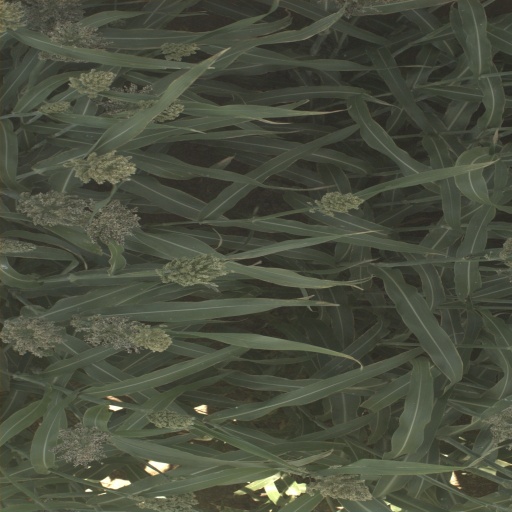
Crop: sorghum